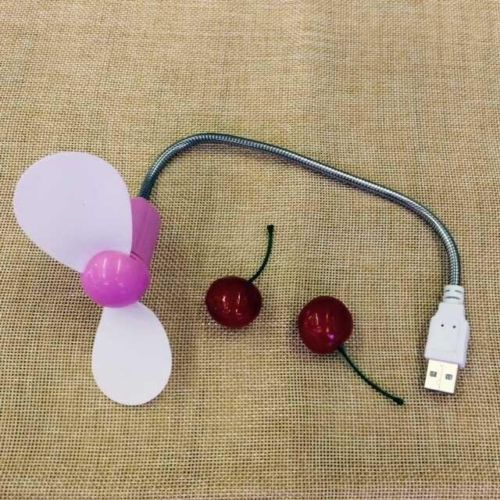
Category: fan